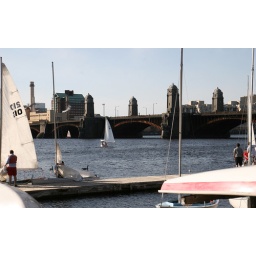
A view from the community boat house on the Charles in Boston. (Sometimes called the &amp;quot;salt and pepper shaker bridge.&amp;quot;)